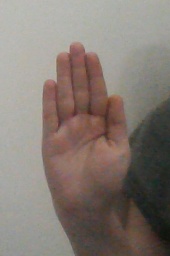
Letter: seen